Josiah Crump

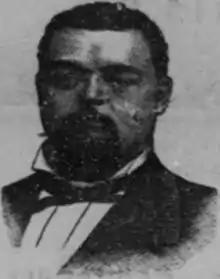
Drawing of Crump in Richmond Planet

Josiah Crump ( – February 15, 1890) was an African American postal clerk and at one point in 1879, was the only one in the city of Richmond, Virginia. Crump also served as a military captain in one of Richmond's militias and served on the city's council for about ten years. He was also an ally of Elizabeth Van Lew, a Virginia abolitionist that also operated a spy ring during the Civil War.